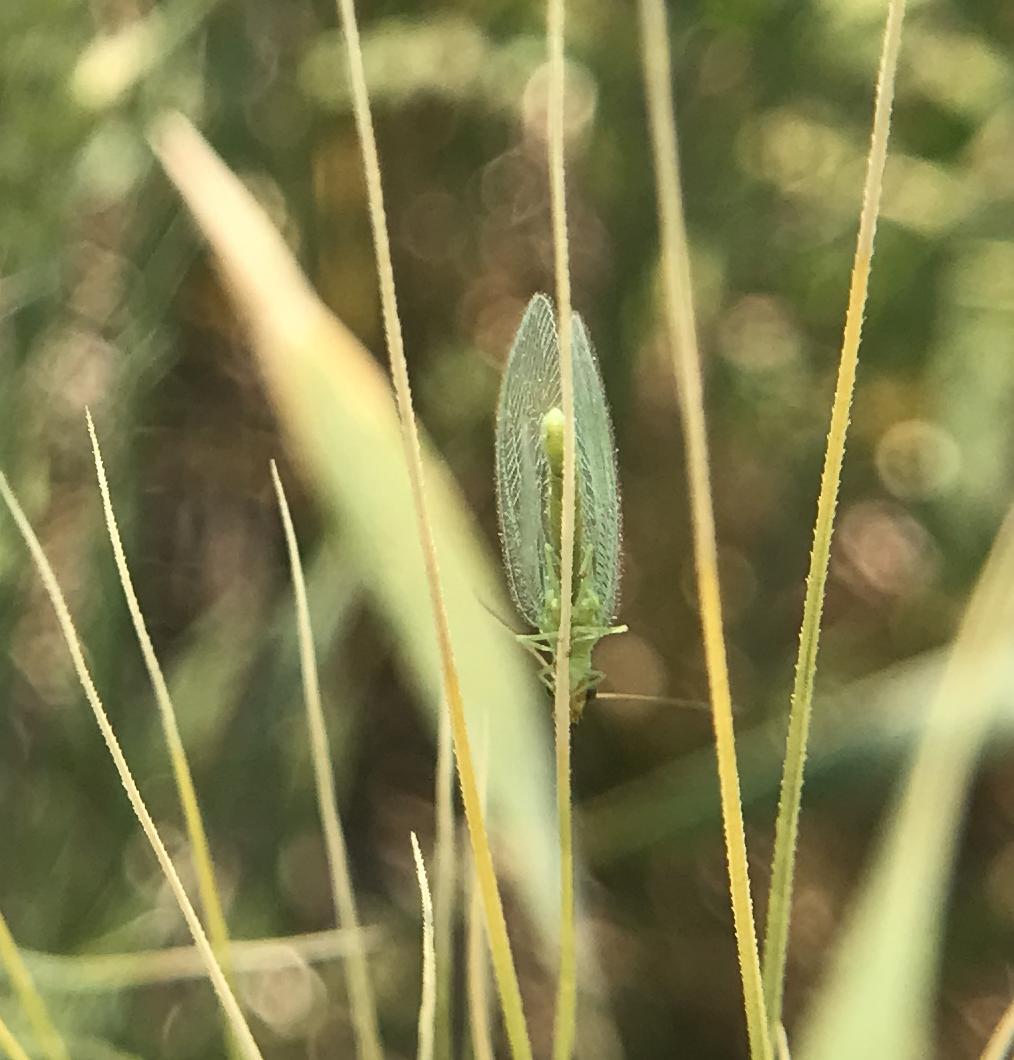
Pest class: predators